Jules Migonney

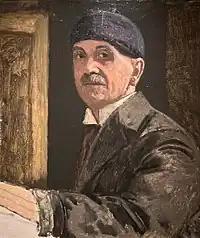
Unfinished self-portrait, 1929

Jules Migonney (22 February 1876 – 5 July 1929) was a French painter and engraver known for his portraits and Orientalist scenes.